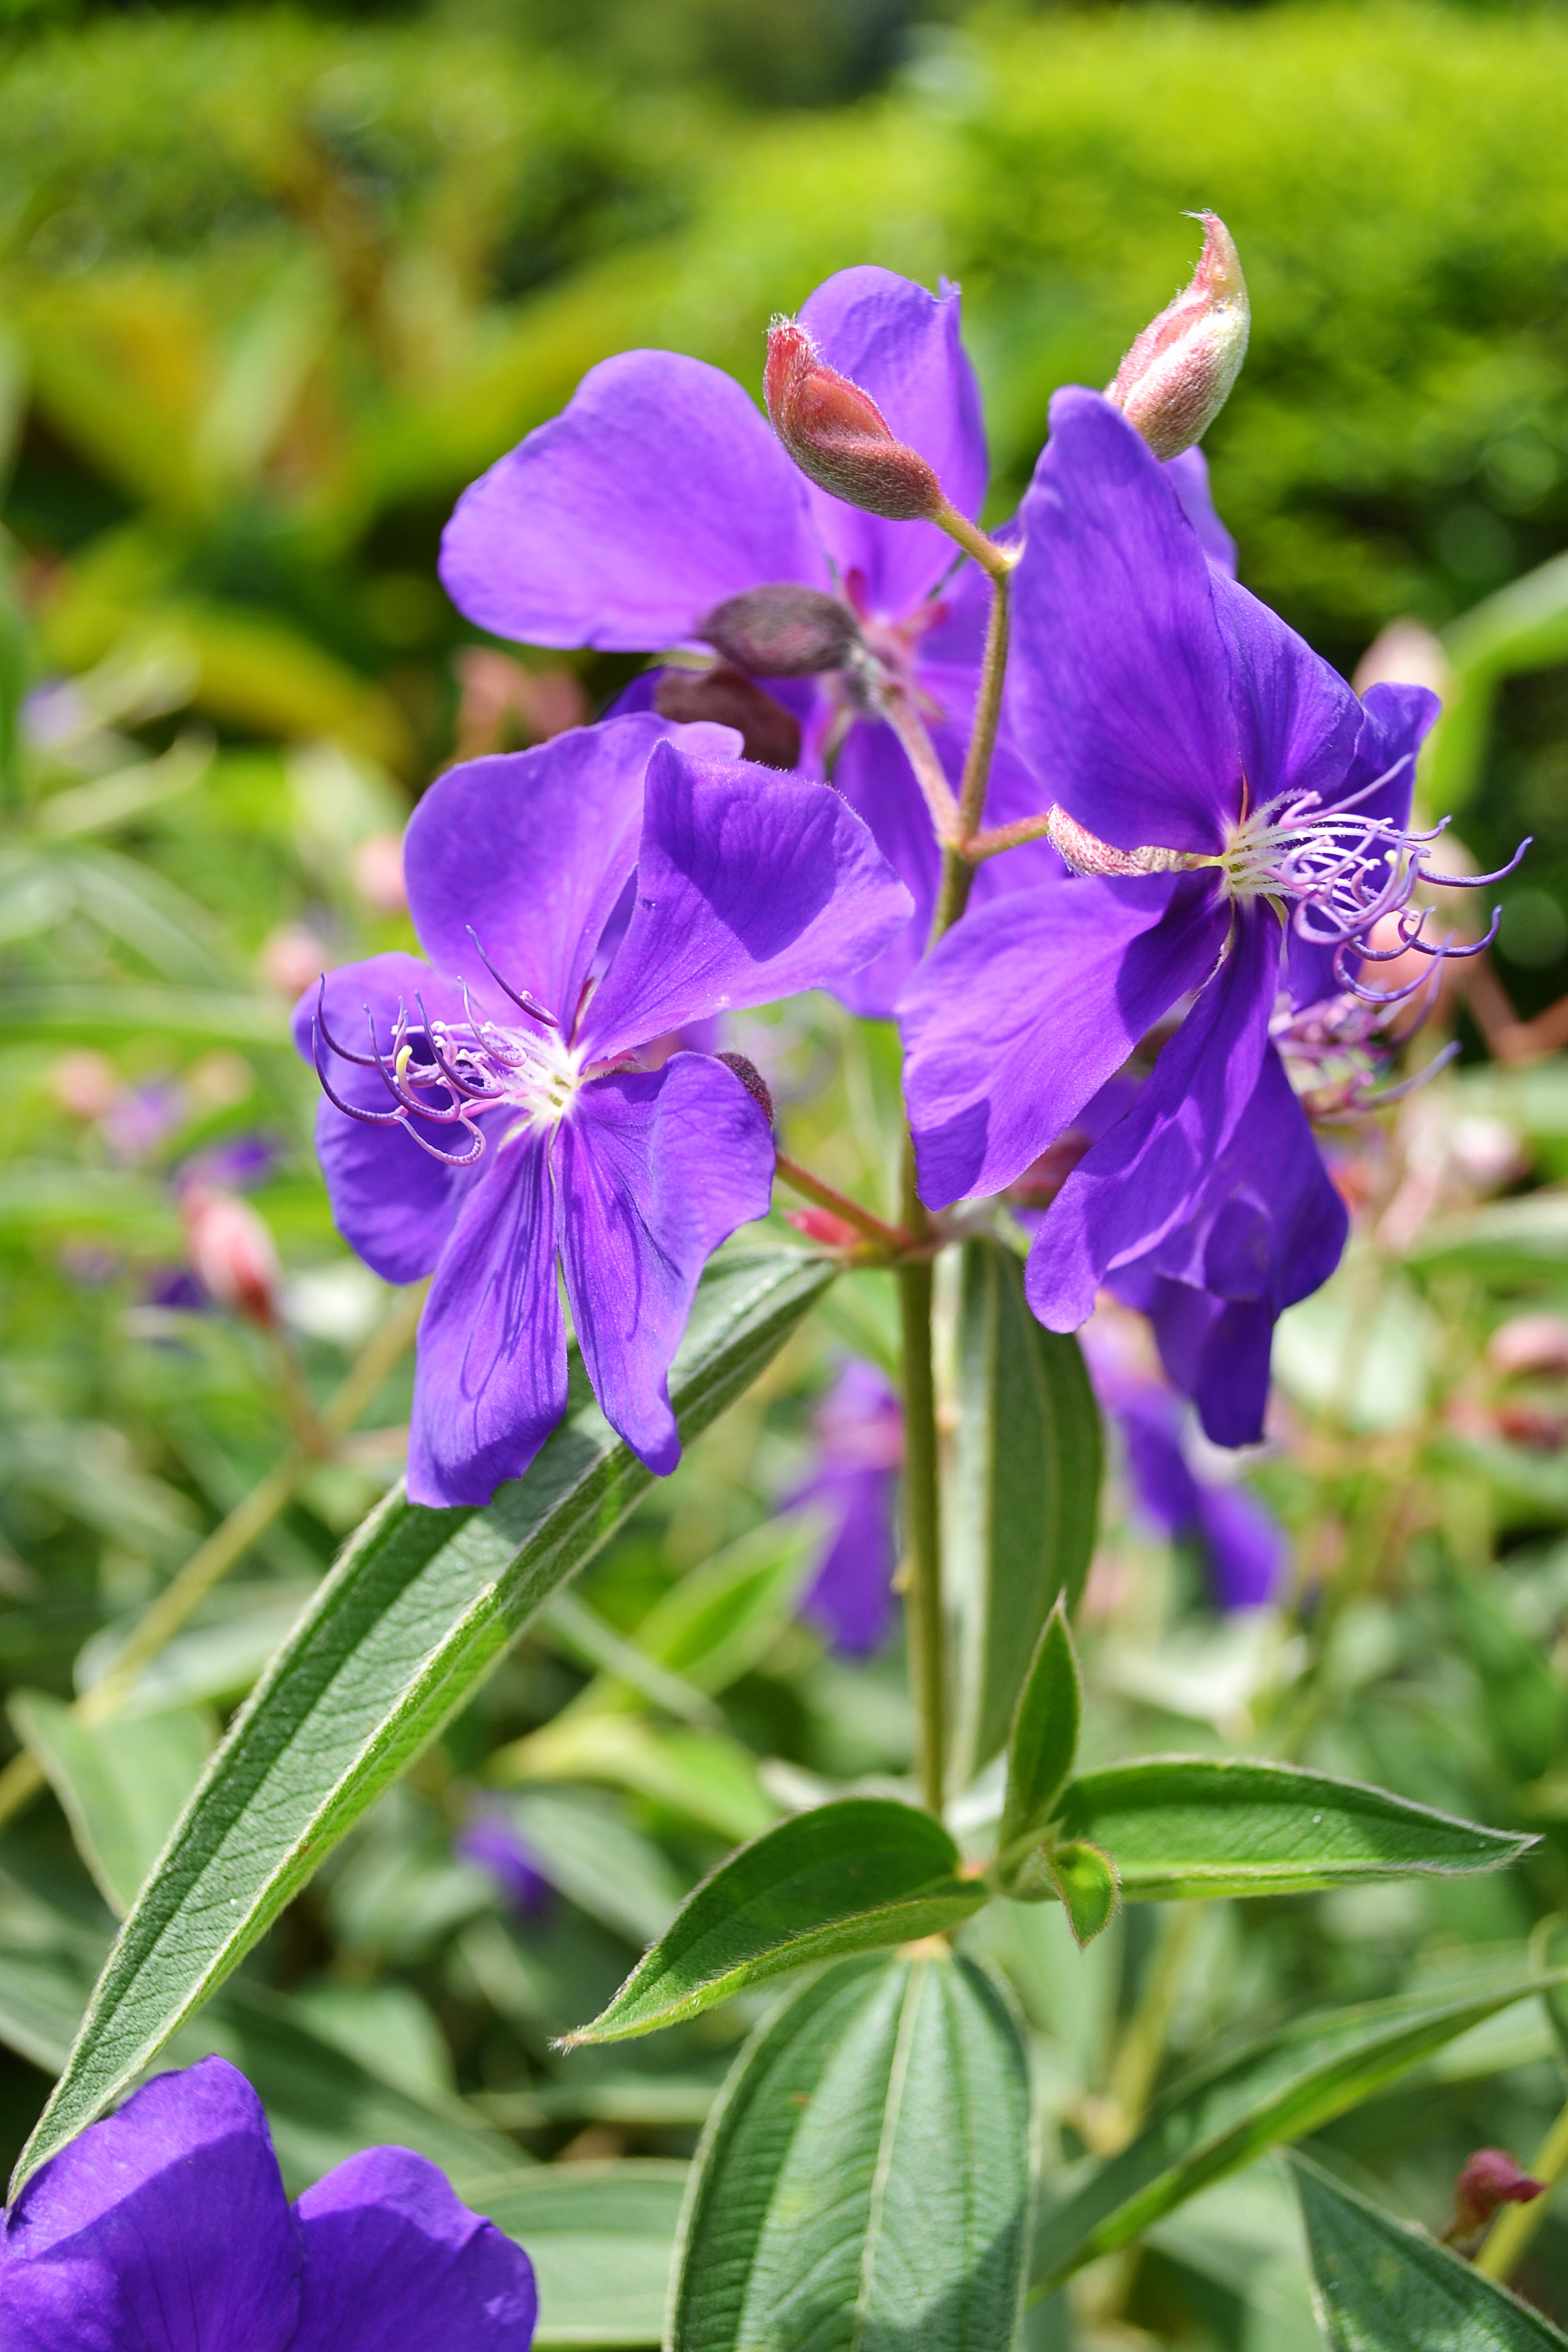
nature, plant, flower, botany, colorful, garden, flora, wildflower, flowers, petals, sri lanka, viola, ceylon, violet flower, flowering plant, bellflower family, annual plant, land plant, violet family, mawanella, peradniya